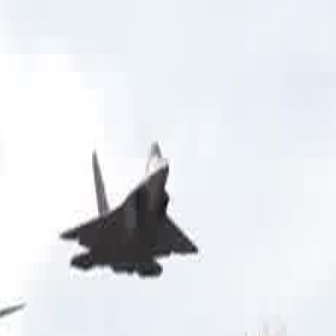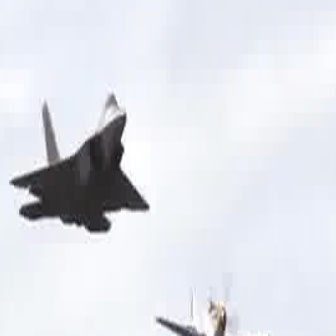
  Please identify the target specified by the bounding box [59,135,197,273] in the first image and locate it in the second image. Return the coordinates in [x_min,y_min,x_max,y_max] format.
Answer: [8,90,147,230]